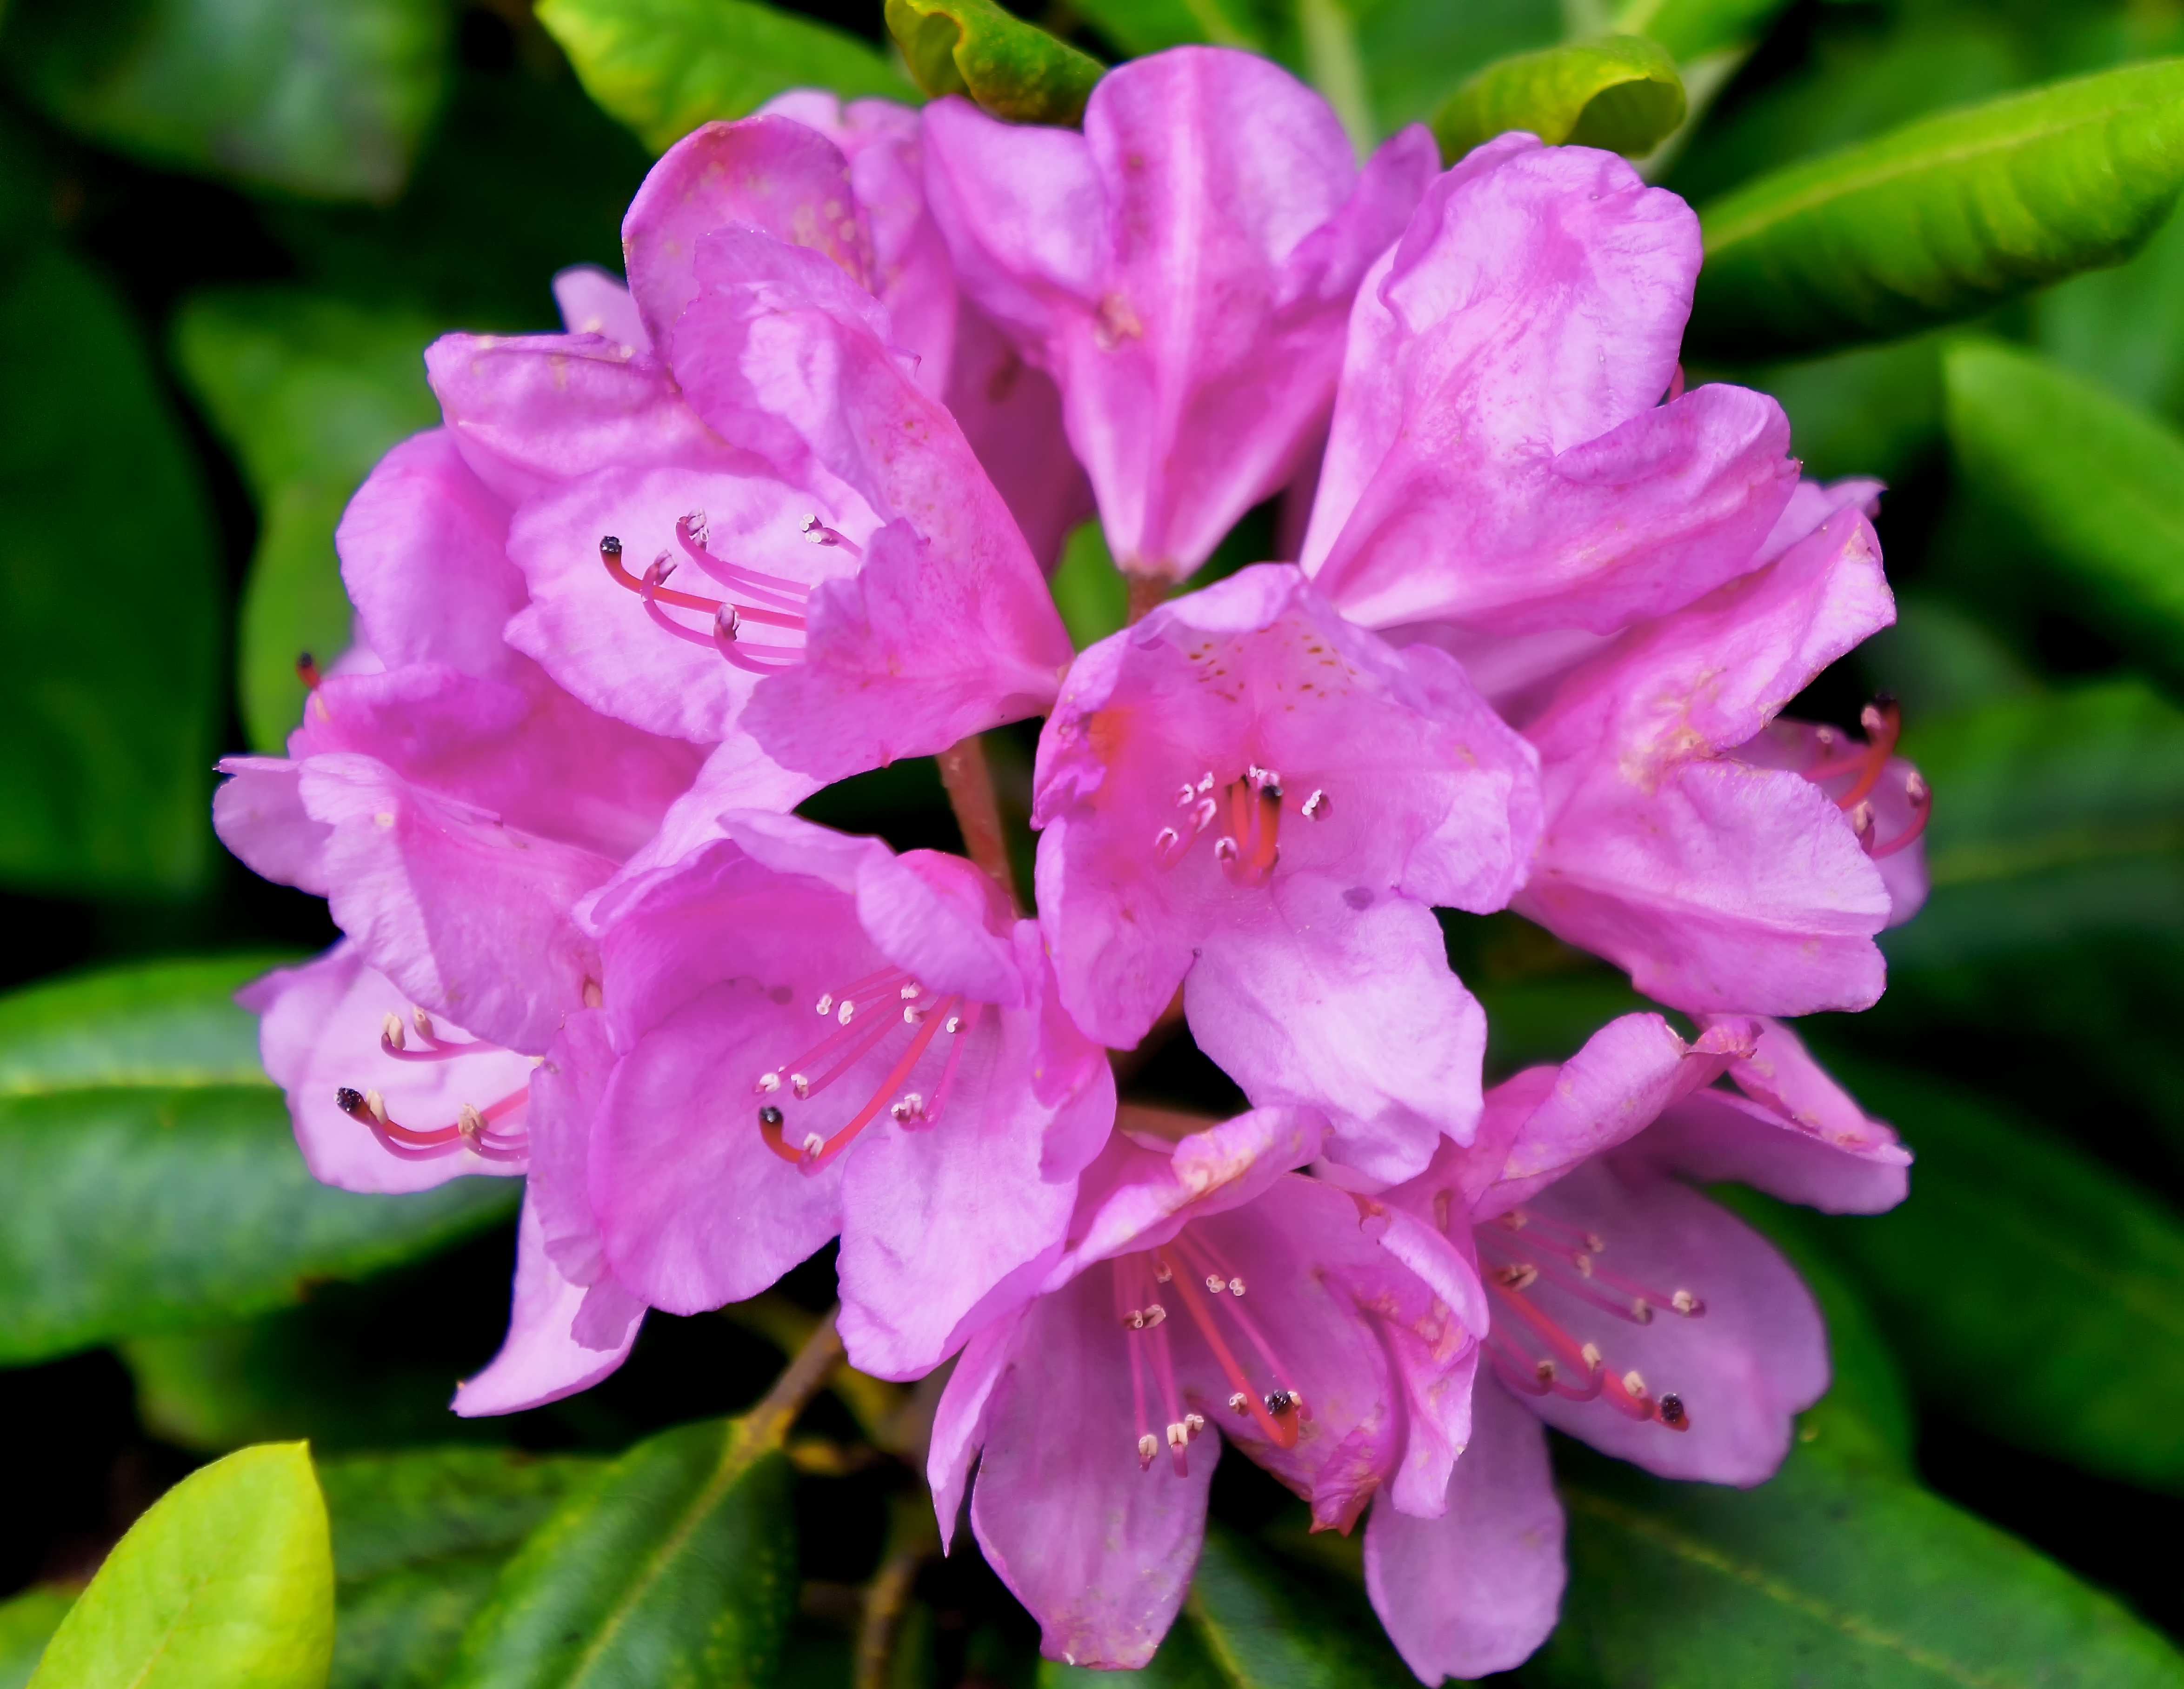
blossom, plant, flower, botany, pink, flora, flowers, shrub, rhododendron, finland, helsinki, azalea, macro photography, flowering plant, woody plant, land plant